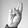
ASL letter: R